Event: Nepal Earthquake
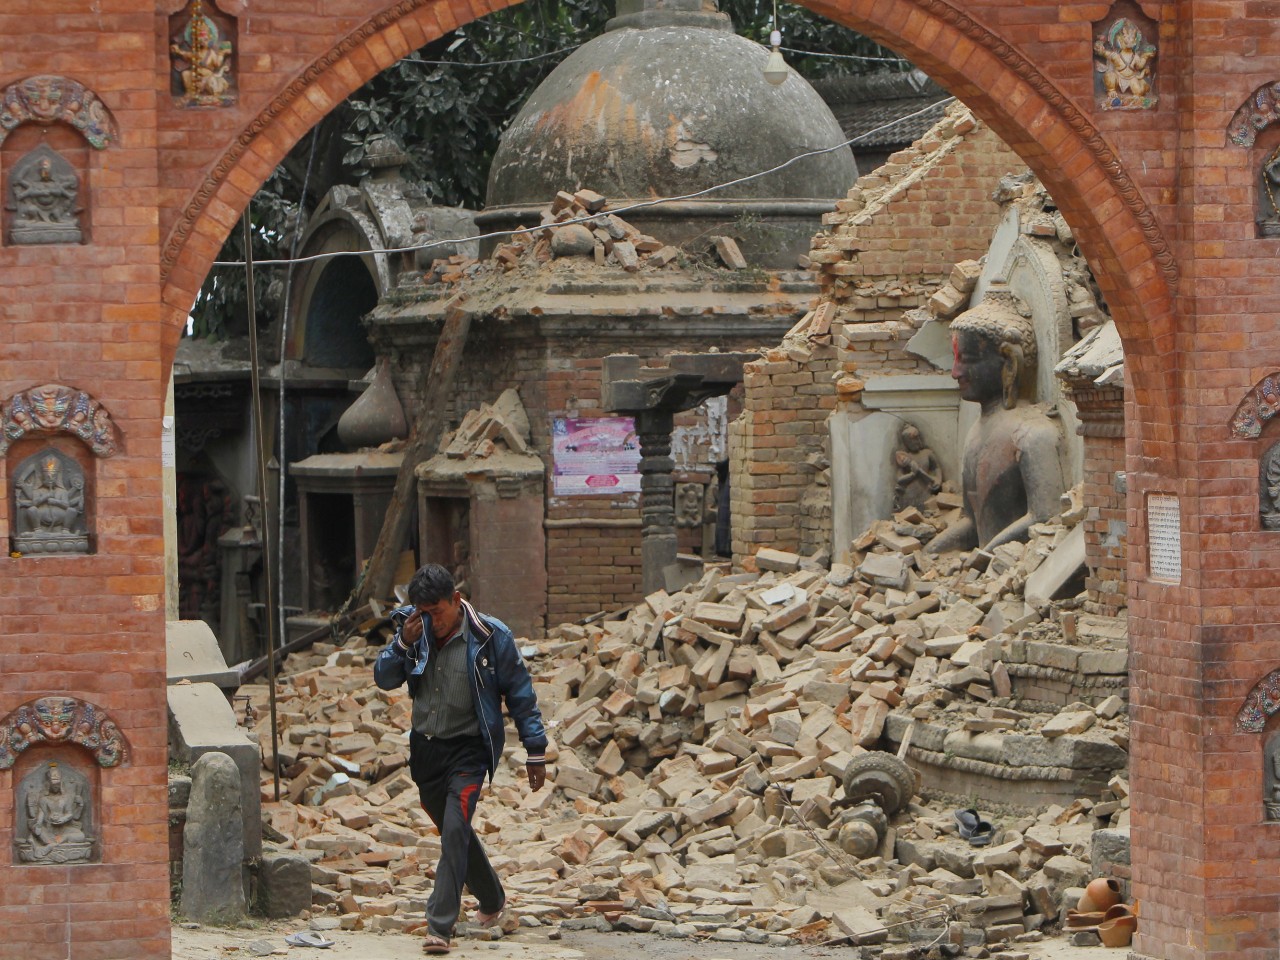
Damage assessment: damage